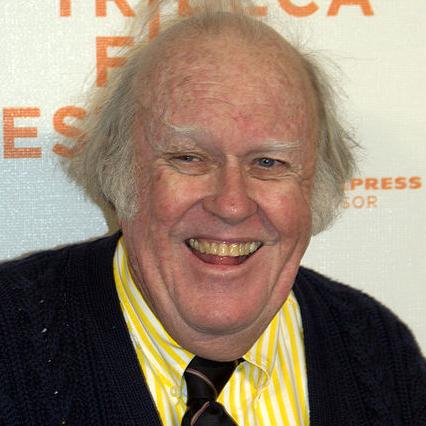
Age: 73